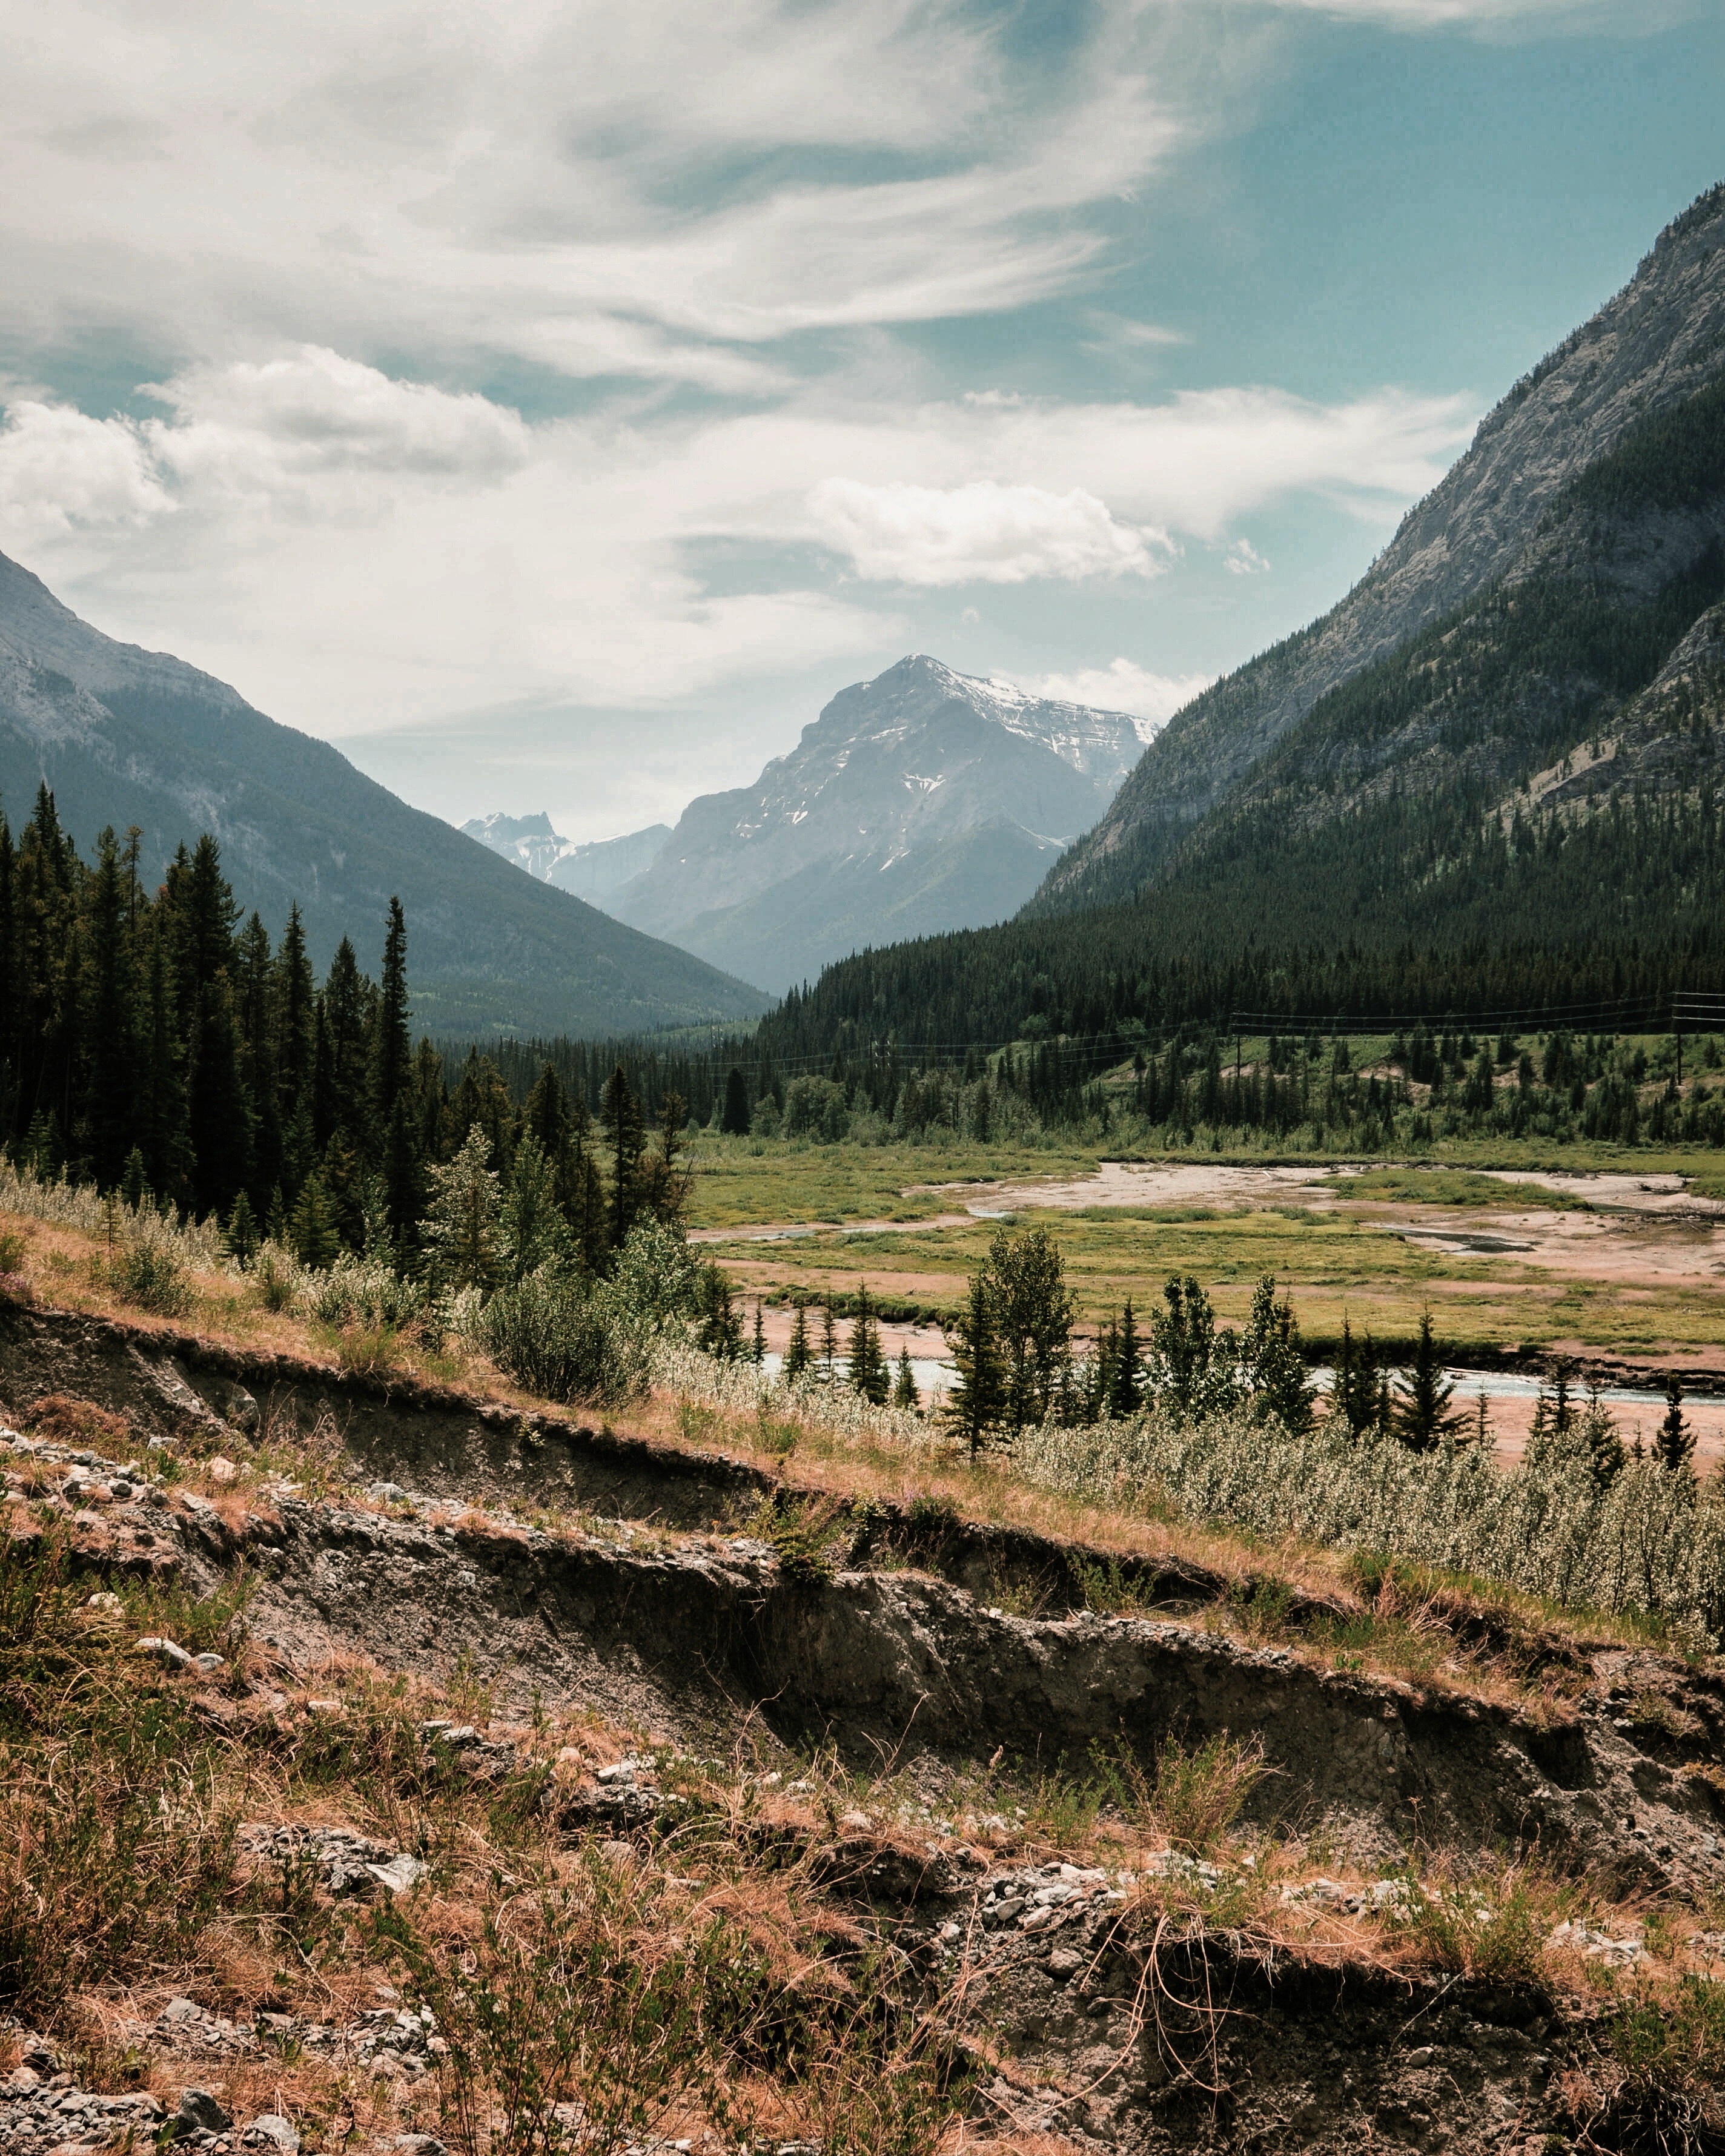
landscape, tree, nature, wilderness, mountain, field, meadow, hill, lake, valley, mountain range, highland, ridge, plateau, fell, loch, rural area, landform, mountain pass, geographical feature, mountainous landforms